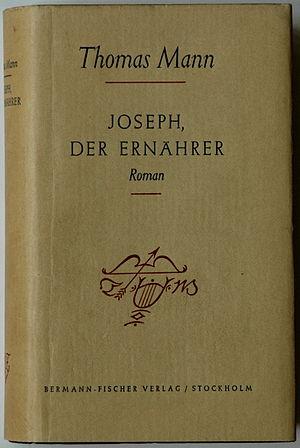
Joseph et ses frères est une tétralogie romanesque de Thomas Mann écrite entre 1933 et 1943. Il s'agit d'une réécriture de l'histoire de Joseph narrée dans la Genèse et que Mann transpose à la période amarnienne sous le règne d'Akhenaton.